President of Georgia

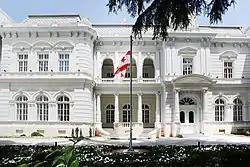
Orbeliani Palace is the official seat of the Georgian President.

After Georgia formally seceded from the Soviet Union on 9 April 1991, the Supreme Council voted, on 14 April, to create the post of executive president, and appointed Zviad Gamsakhurdia to the office pending the holding of direct elections. In the nationwide elections to this post, on 26 May 1991, Gamsakhurdia won a landslide victory, becoming the first president of the Republic of Georgia. Gamsakhurdia was ousted in a military coup d'état on 6 January 1992. He continued to function as a president-in-exile until his death in a failed attempt to regain power on 31 December 1993.